Lola B05/40

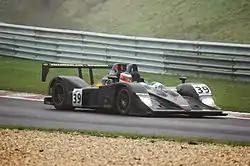
A Lola B05/40.

The Lola B05/40 is a Le Mans Prototype built by Lola Cars International for use in the LMP2 class for the American Le Mans Series, Le Mans Series, and 24 Hours of Le Mans. Developed in 2005, it was intended as a replacement for both the Lola B2K/40 and the MG-Lola EX257. It shares various structural elements with the larger LMP1-class Lola B06/10.